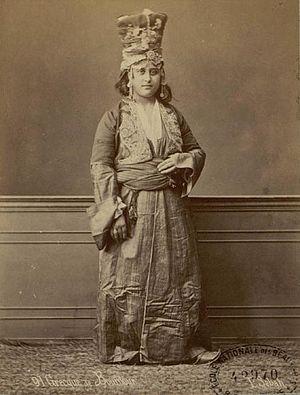
Grecque de Bourdour Ελληνικά: Ελληνίδα από την Μπουρντούρ/Μπουλντούρ (Πολυδώριο) της Μικράς Ασίας Türkçe: Rum (Yunan) kadını Burdur.